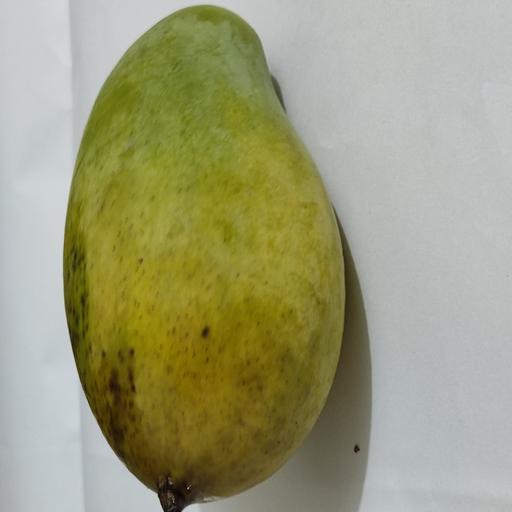
Crop type: Mango_Amrapali